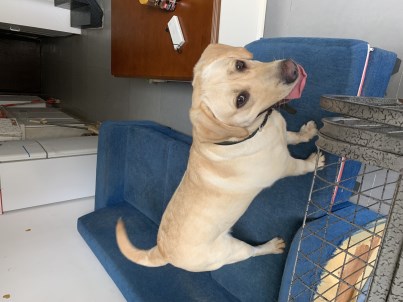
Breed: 3580-n000122-Labrador_retriever